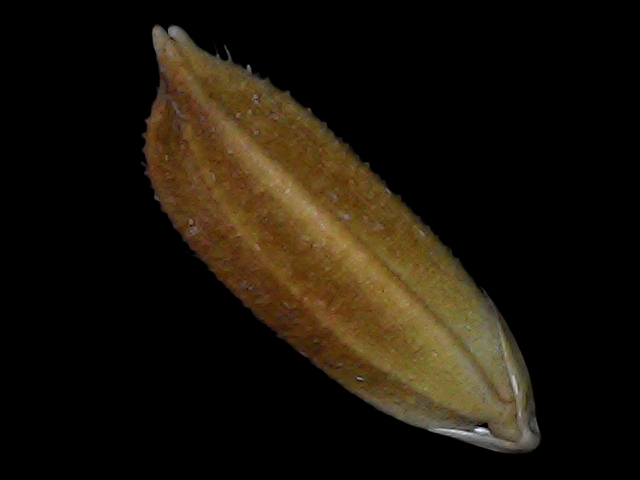
Rice variety: Bd56